Dye tracing

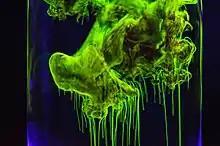
Fluorescein in ammonia solution (2)

In 1871, fluorescein was among the first fluorescent dyes to be developed. Its disodium salt (under the trademark "uranine") was developed several years later and still remains among the best tracer dyes.